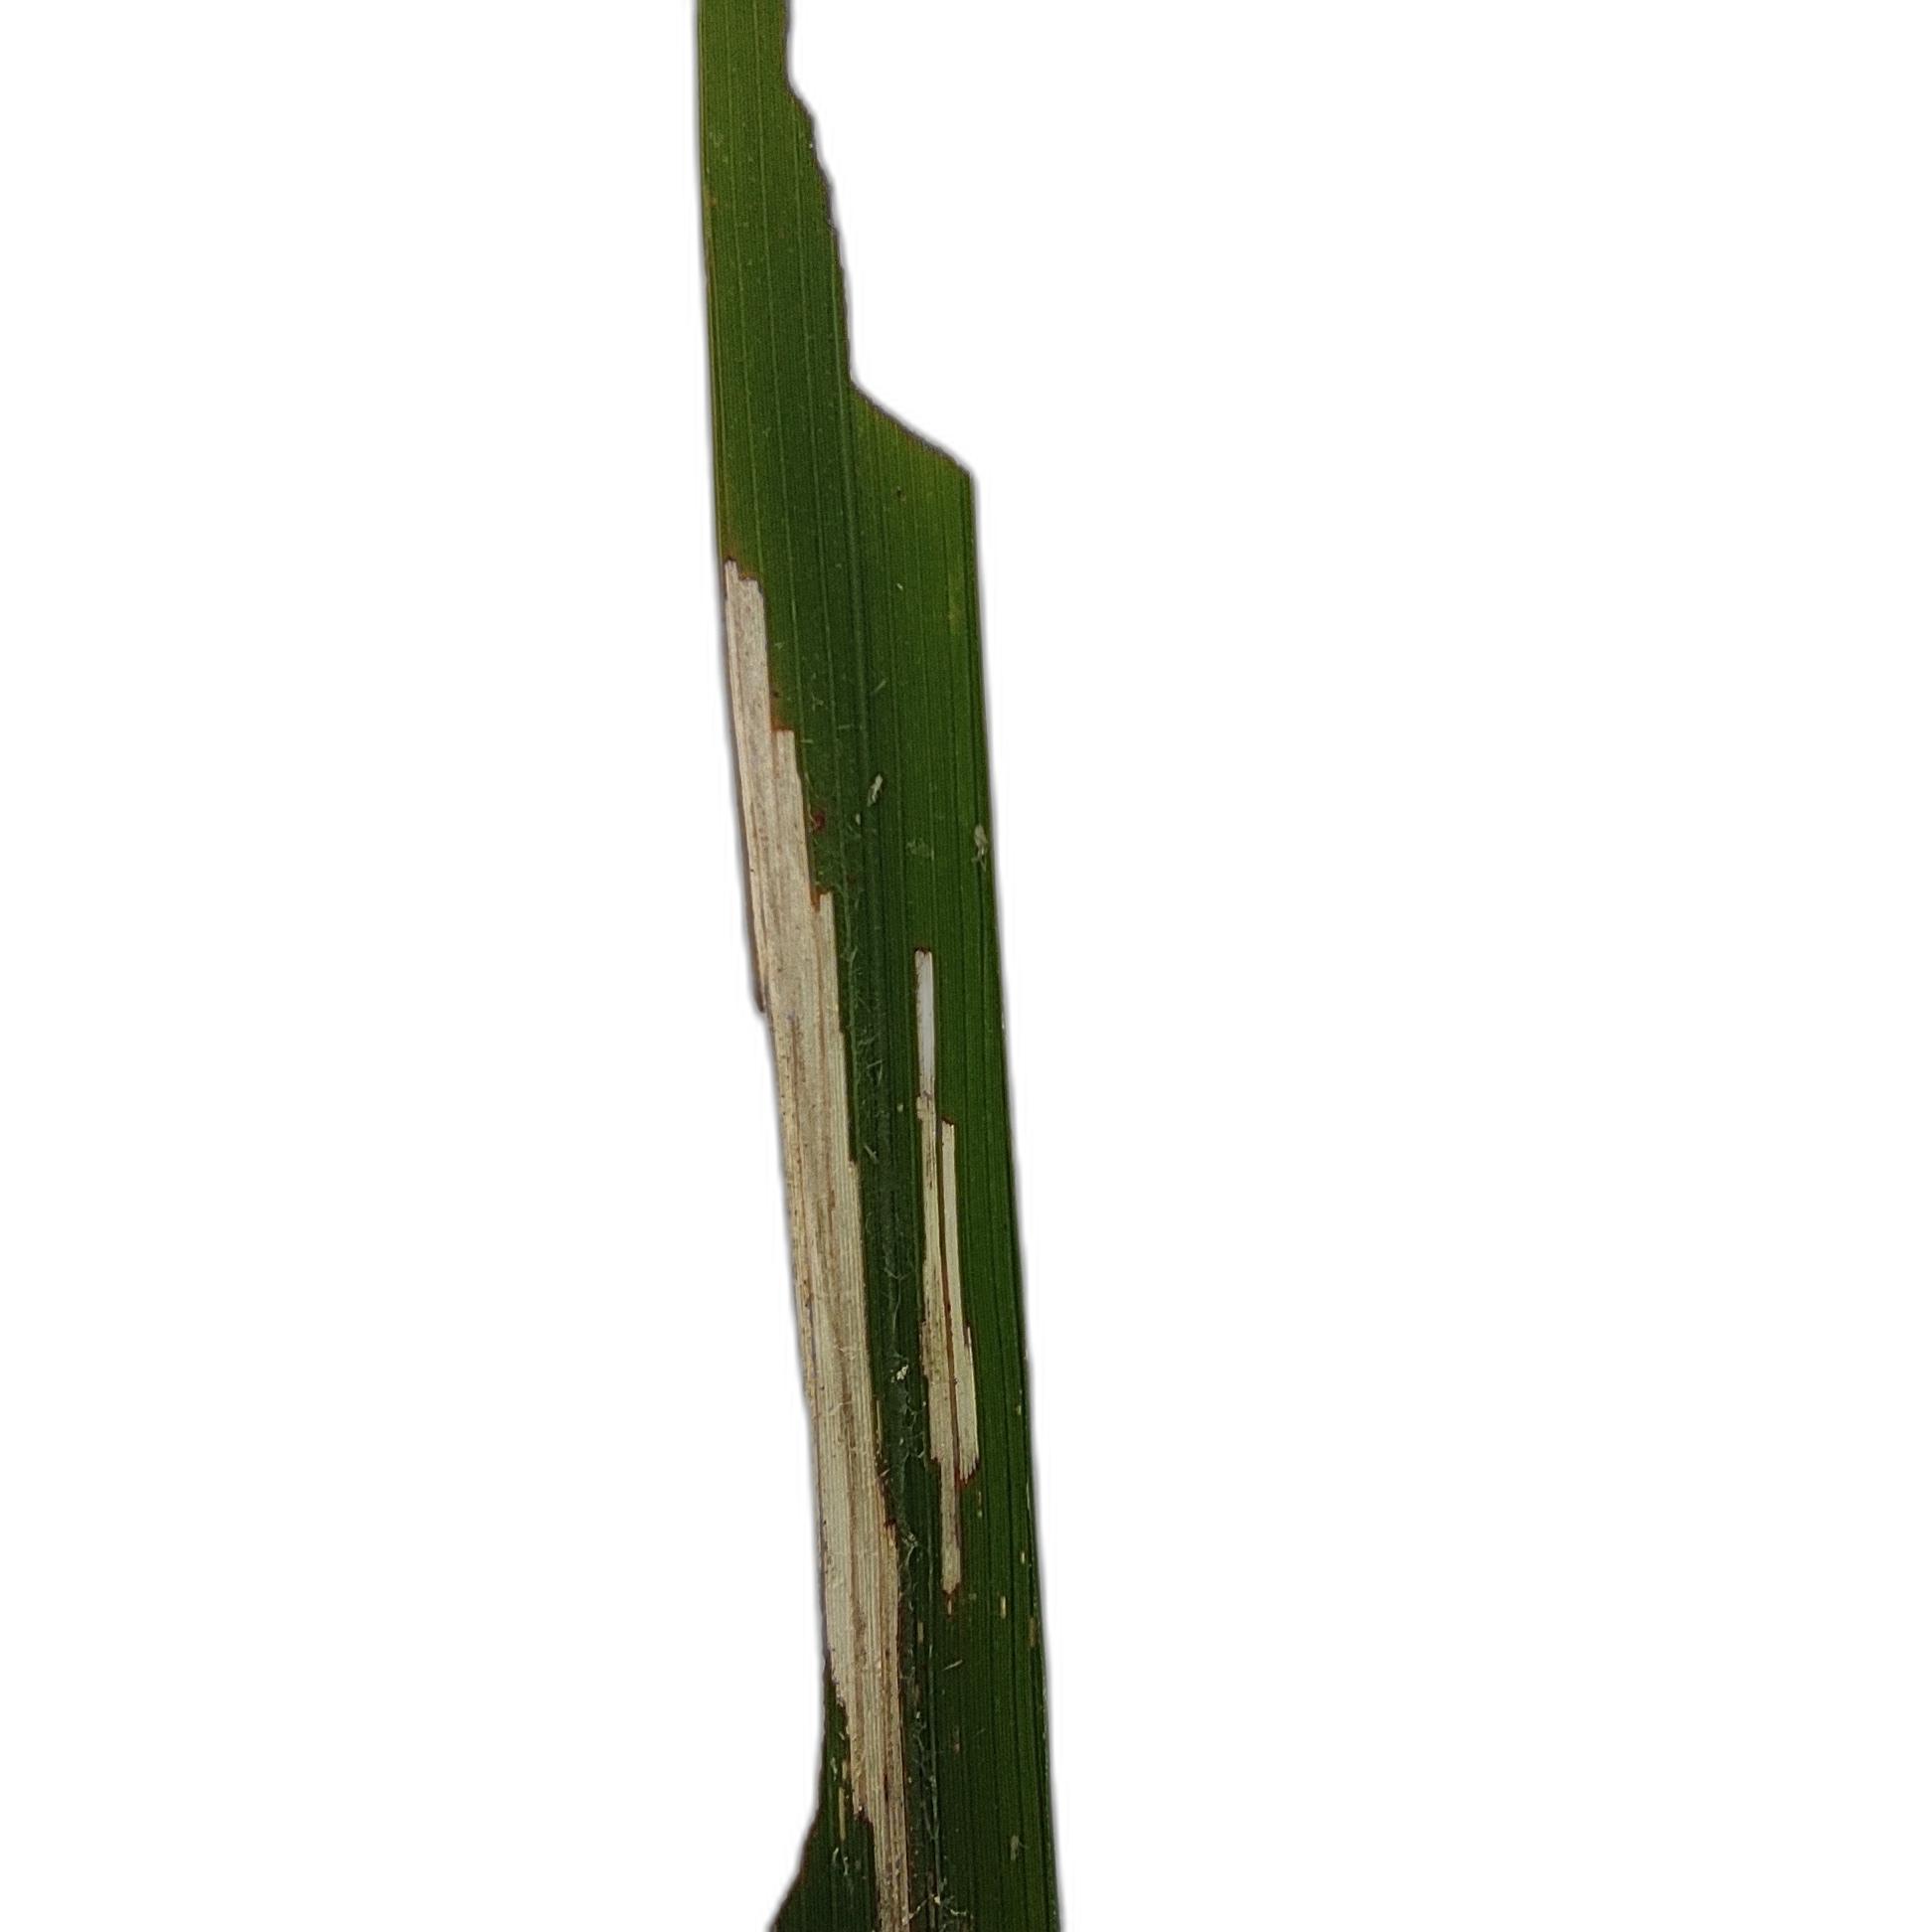
Label: Rice Leaffolder